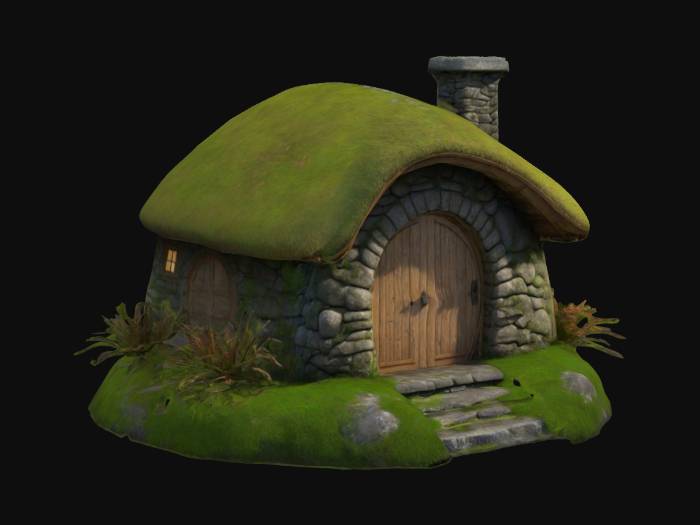
미적 점수 (1~10점): 5